Tamil keyboard

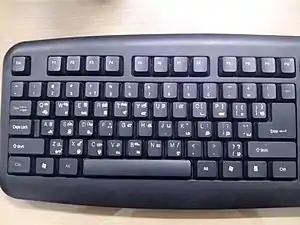
Digraphic Tamil 99 keyboard with the Latin and Tamil scripts

The Tamil keyboard is used in computers and mobile devices to input text in the Tamil script.